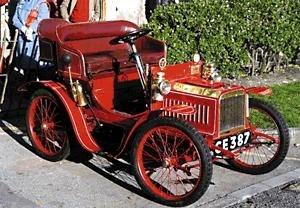
Minerva est une marque belge de bicyclettes, motocyclettes et automobiles créée en 1897 par Sylvain de Jong. La marque, très réputée jusqu'au milieu des années 1930, s'était progressivement spécialisée dans la production de voitures de luxe.